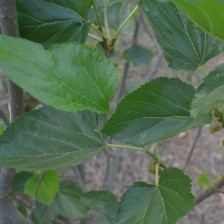
Variety: ChiangMaiBuriram60